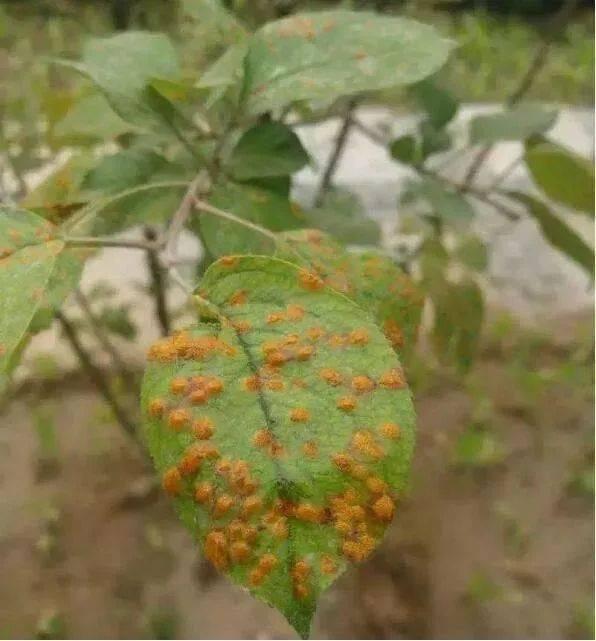
Plant: Apple
Disease: apple rust